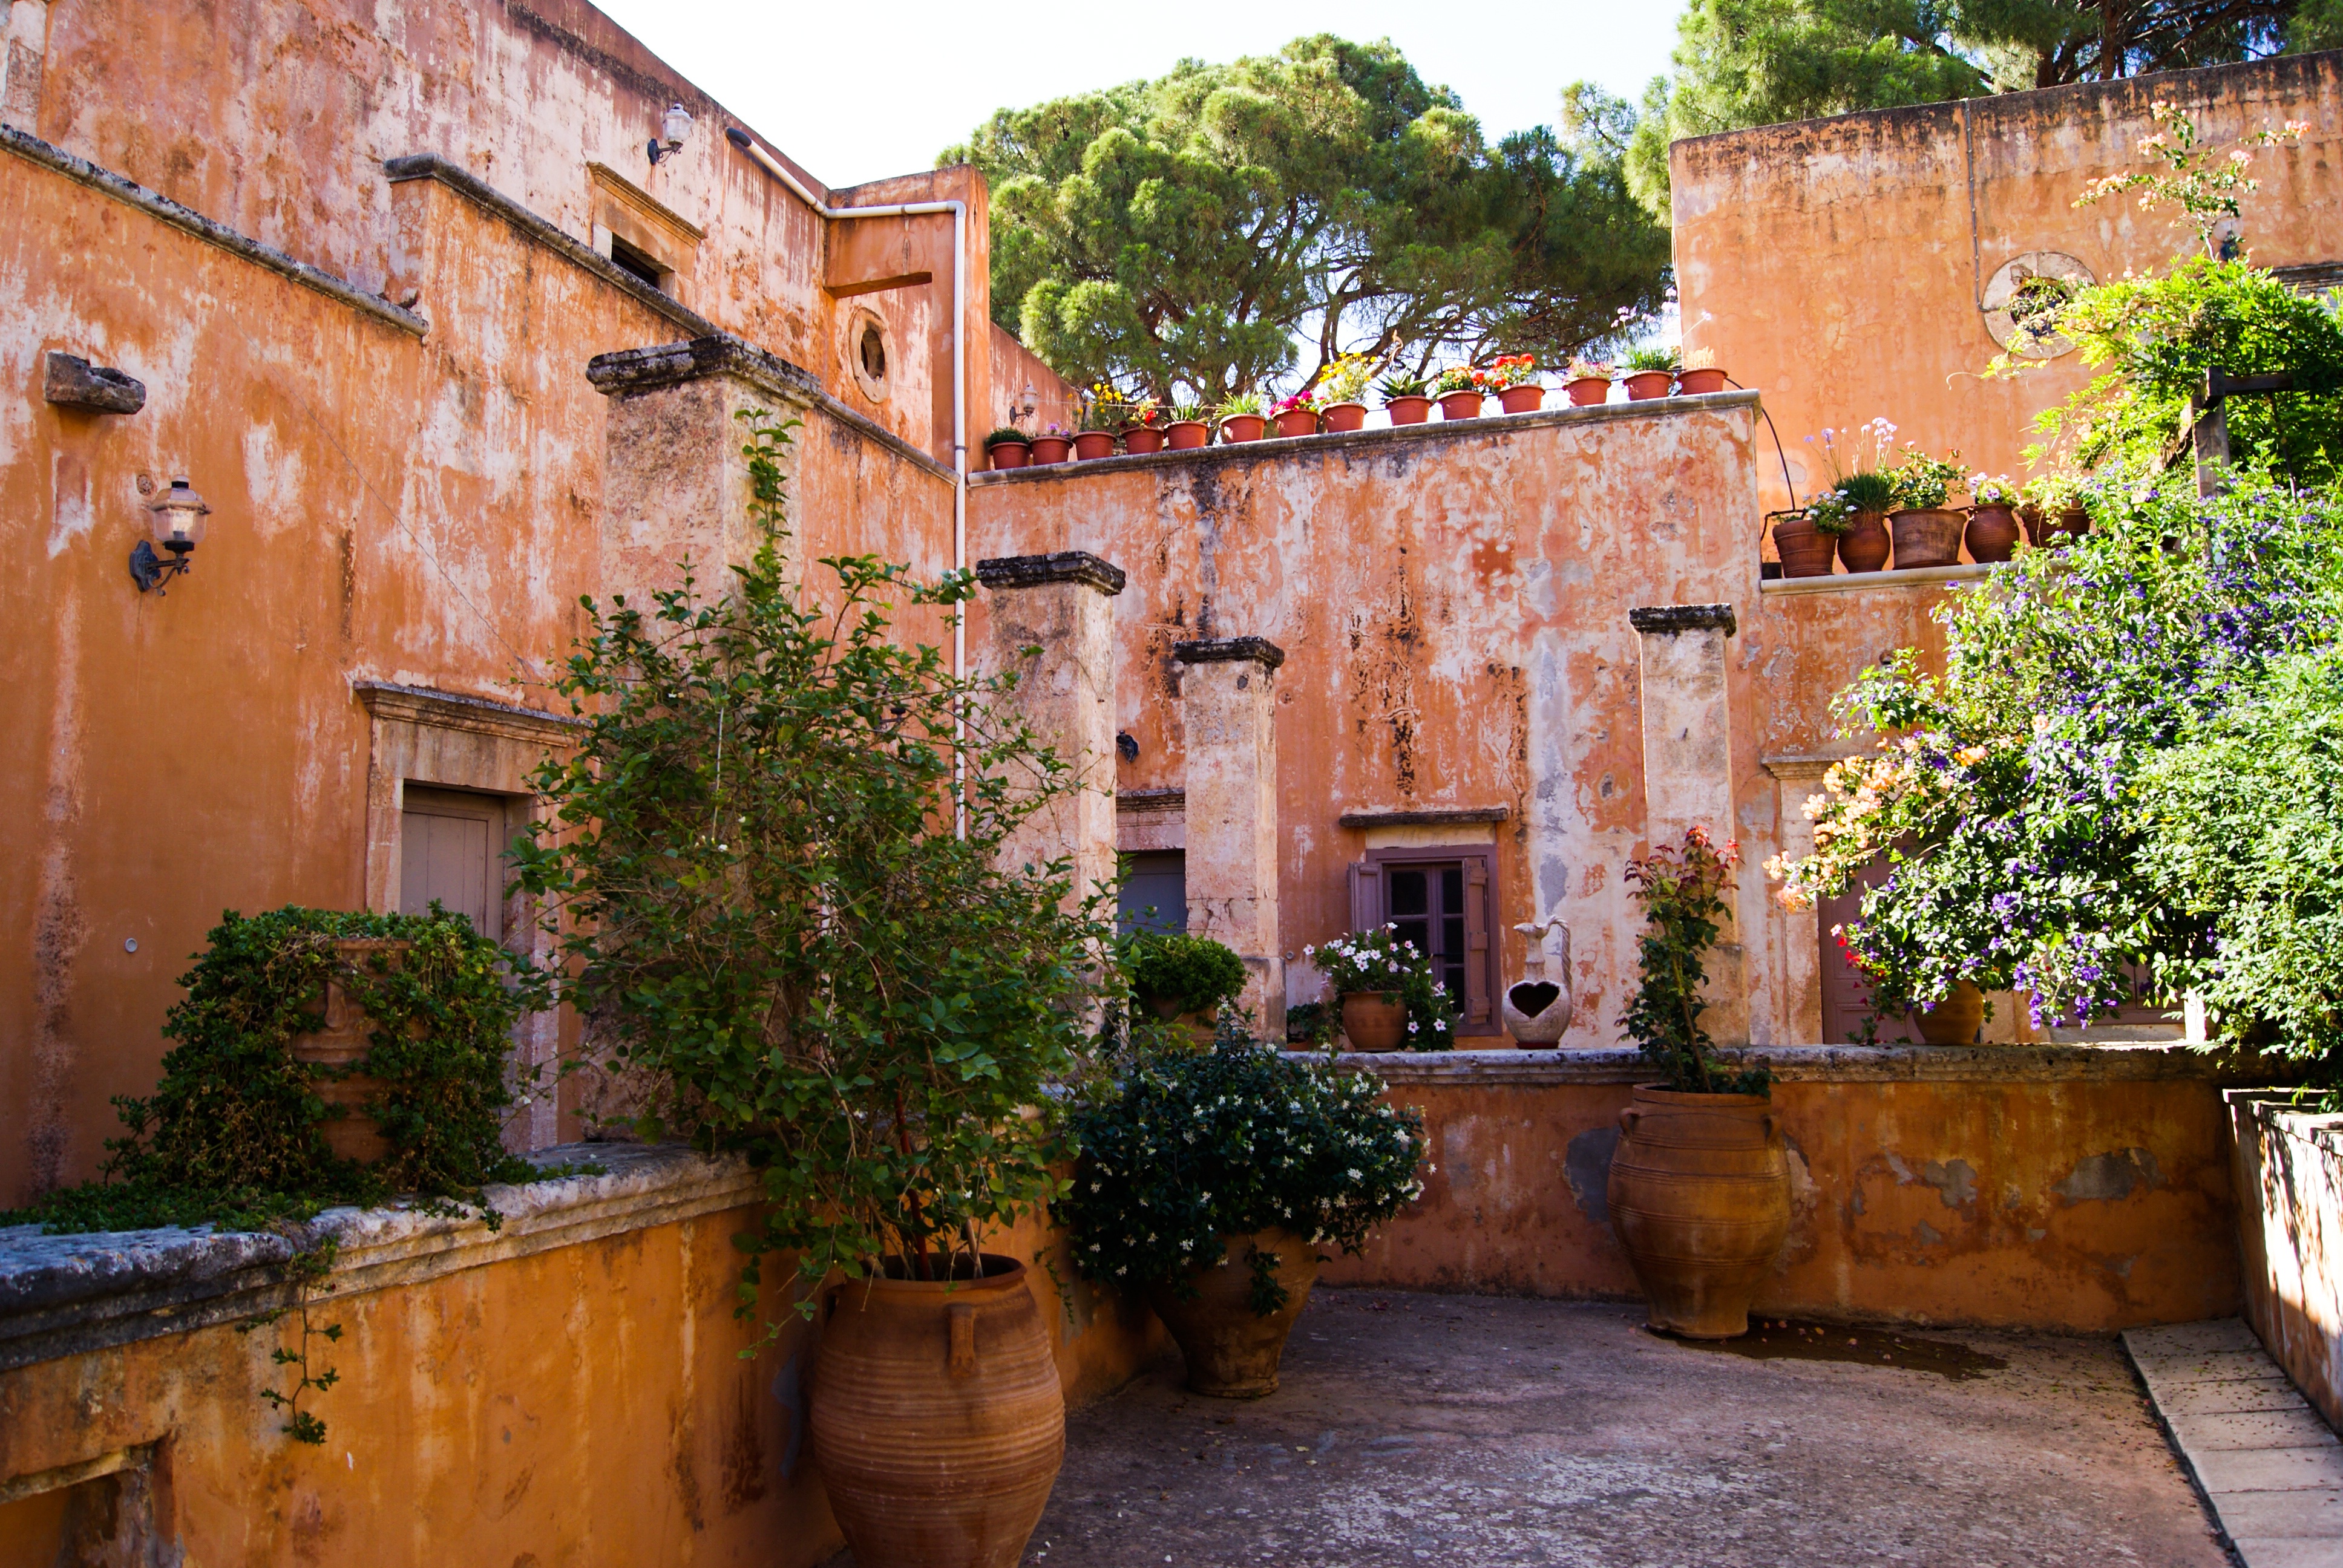
architecture, house, home, wall, summer, village, property, garden, courtyard, holidays, greece, estate, crete, neighbourhood